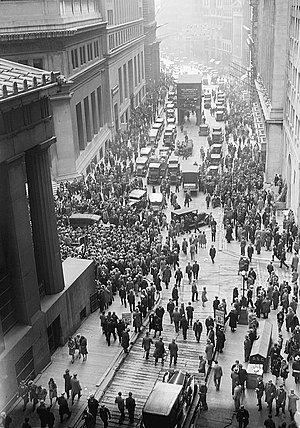
Wall Street-krakket
Folkemængden foran New Yorks børs.
Wall Street-krakket begyndte torsdag den 24. oktober 1929, da der på New Yorks børs på Wall Street i alt blev solgt 12 mio. aktier til faldende kurser. Krakket nåede sit højdepunkt tirsdag den 29. oktober. Om torsdagen lykkedes det at stoppe faldet, ved at store investorer købte store mængder Blue-chip-aktier. Dette havde stoppet panikken i 1907. Denne gang fortsatte panikken næste mandag, hvor Dow Jones-indekset faldt 13 %. Tirsdag faldt aktierne yderligere 12 %. I samtlige stater brød økonomien sammen. Det var historiens største børsfald med hensyn til mængden af udbudte aktier, tabenes størrelse og antallet af ruinerede spekulanter. I oktober var kurserne raslet ned med 30% og måneden efter med 50 procent. Indekset fandt først sit lavpunkt den 22. juli 1932. Det tog omkring 25 år, inden indekset var oppe på samme niveau, som det havde nået før krakket.